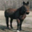
Label: horse